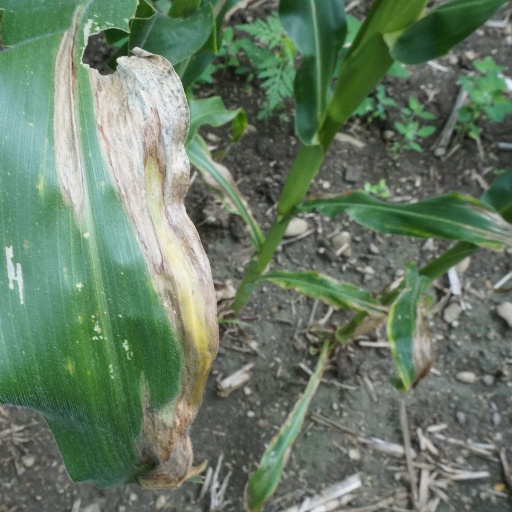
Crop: maize; corn